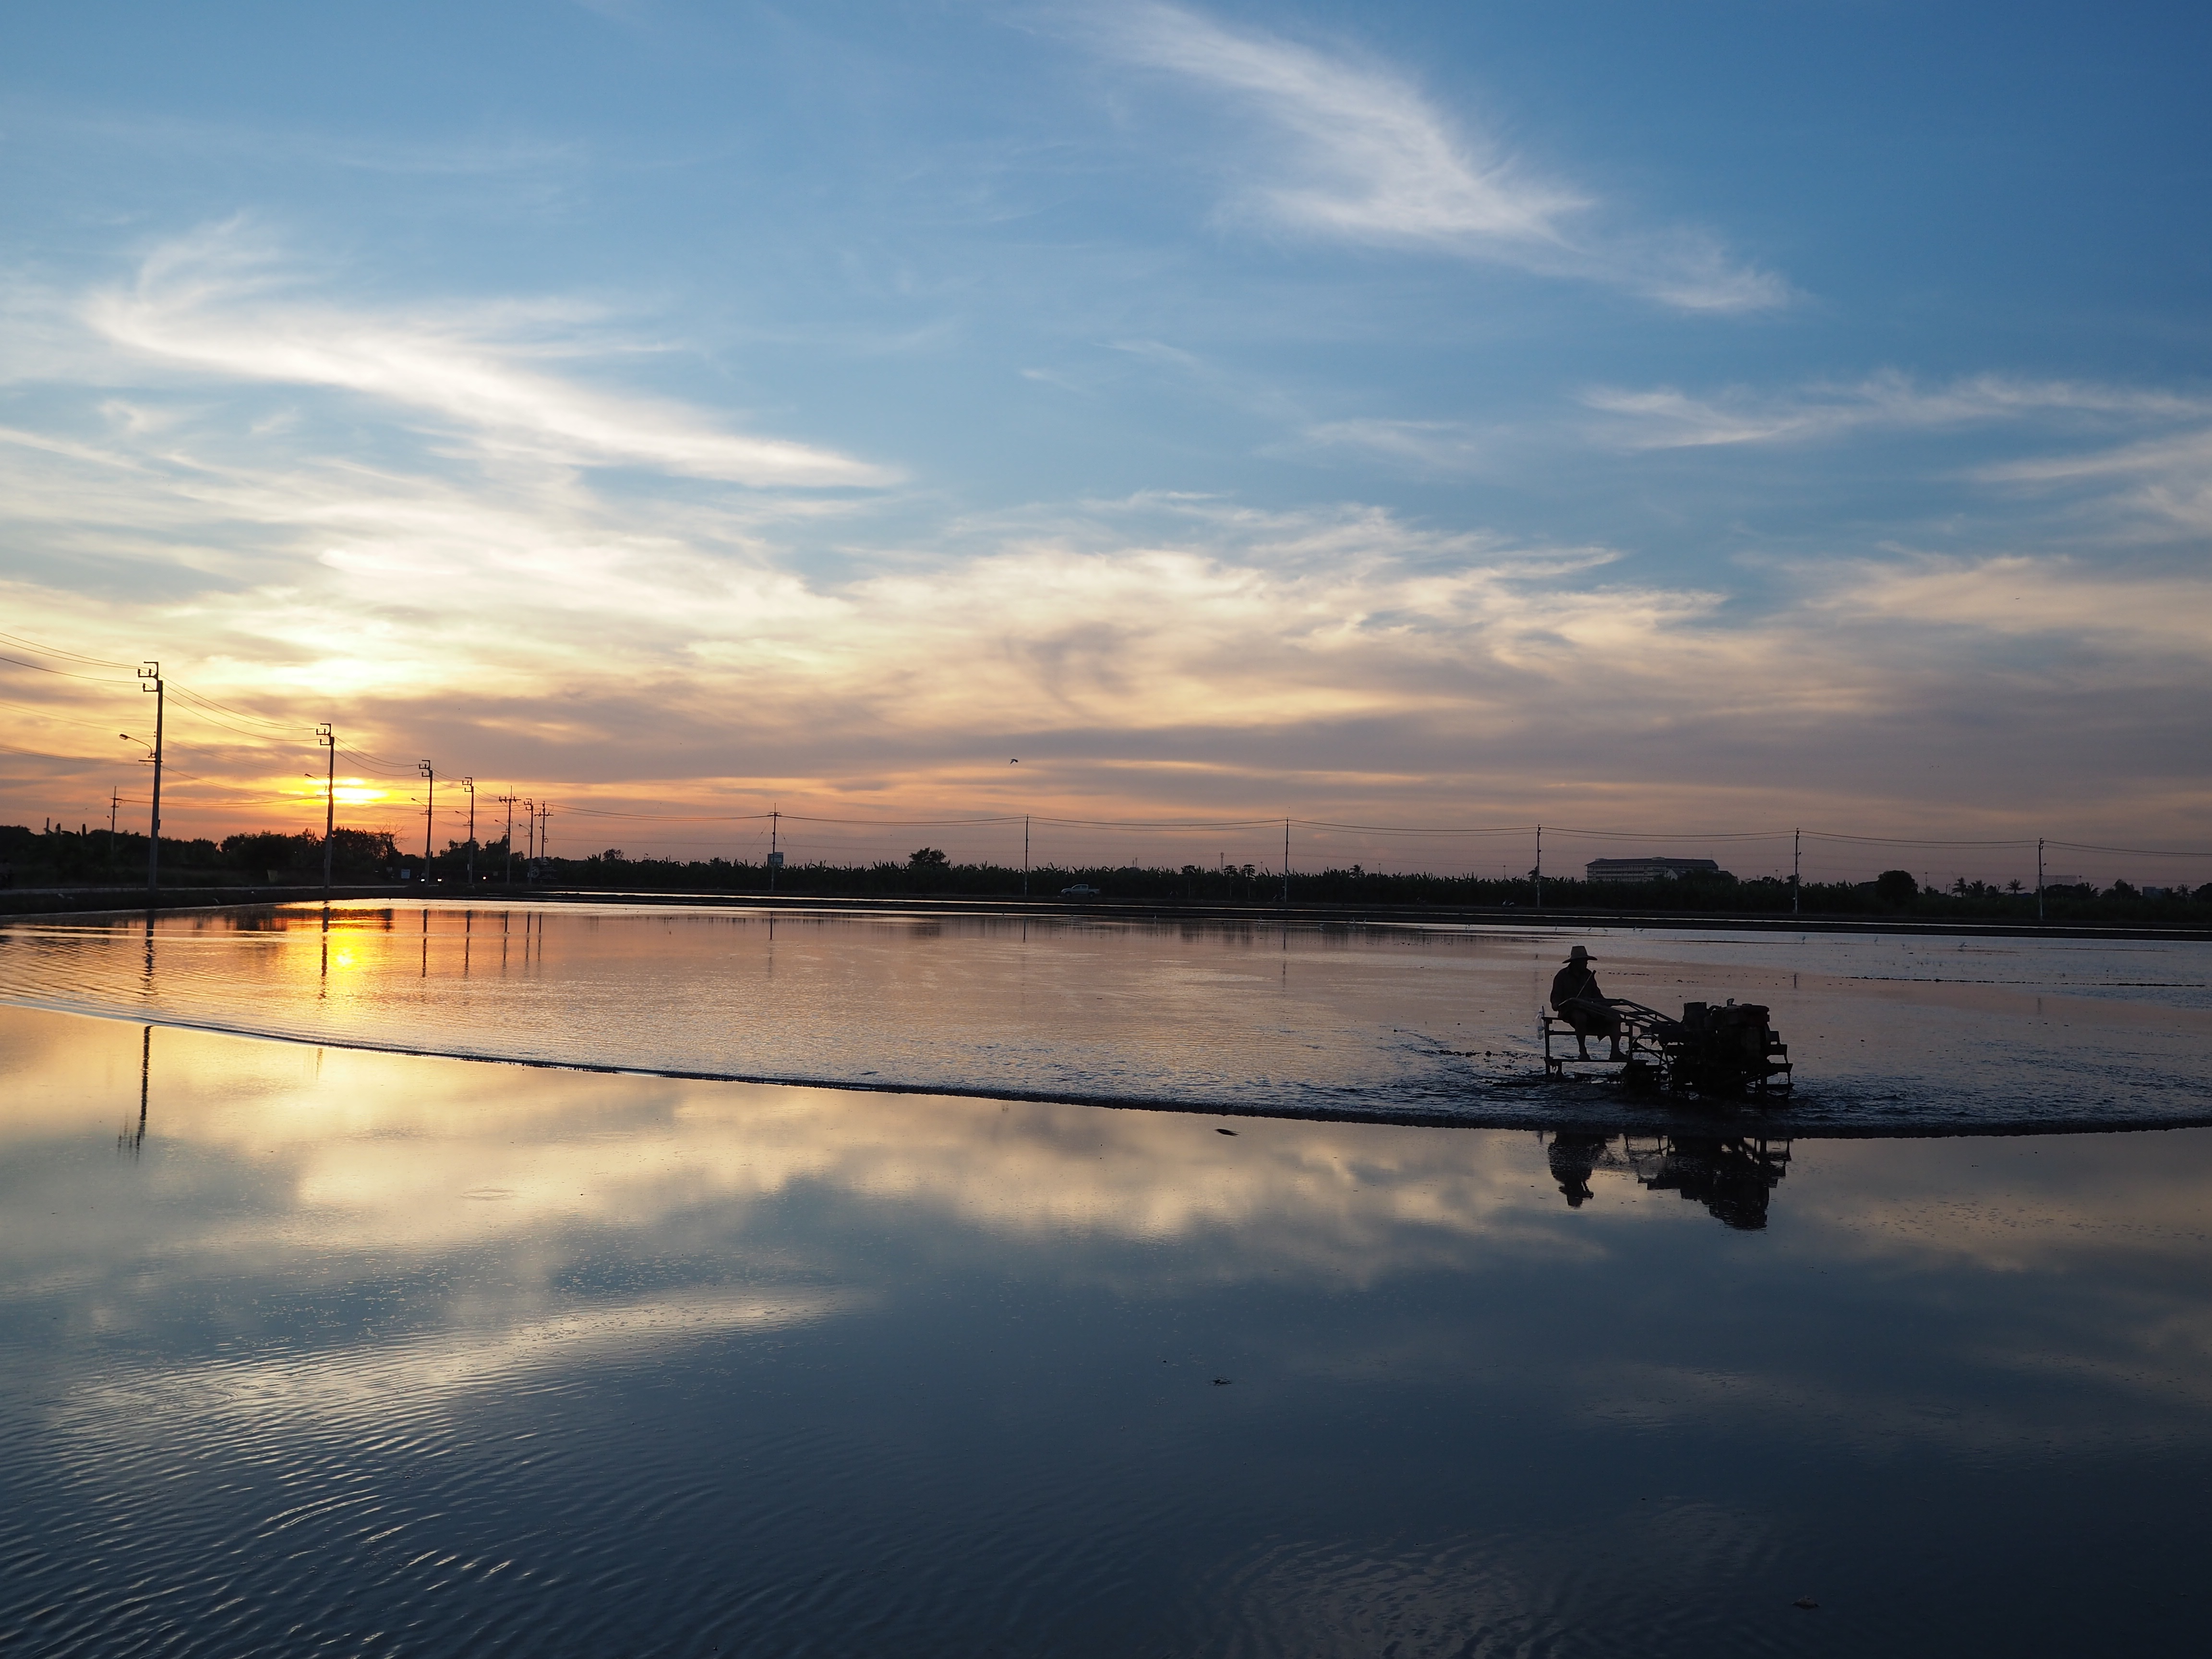
sea, water, ocean, horizon, cloud, sky, sun, sunrise, sunset, boat, sunlight, morning, shore, wave, lake, dawn, river, dusk, evening, reflection, vehicle, atmospheric phenomenon